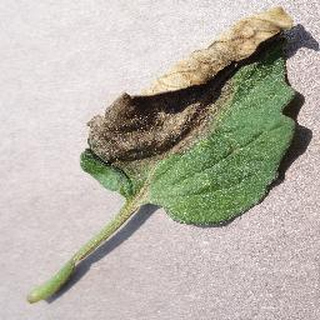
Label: tomato_late_blight